Serbian historiography

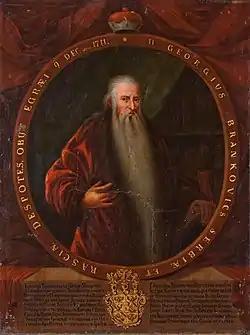
Count Đorđe Branković (d. 1711), writer of the "Slavo-Serbian Chronicles"

Serbian historiography refers to the historiography (methodology of history studies) of the Serb people since the founding of Serbian statehood. The development can be divided into four main stages: traditional historiography, Ruvarac's critical school, Communist–Marxist legacy, and the renewed Serbian national movement.